Reconquista

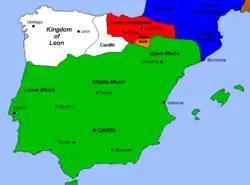
The Caliphate of Córdoba in the early 10th century

After the establishment of a local emirate, Al-Walid I, ruler of the Umayyad Caliphate, removed many of the successful Muslim commanders. Tariq ibn Ziyad was recalled to Damascus and replaced with Musa ibn-Nusayr, who had been his former superior. Musa's son, Abd al-Aziz ibn Musa, apparently married Egilona, Roderic's widow, and established his regional government in Seville. He was suspected of being under the influence of his wife and was accused of wanting to convert to Christianity and of planning a secessionist rebellion. A concerned Al-Walid I ordered Abd al-Aziz's assassination. Al-Walid I died in 715 and was succeeded by his brother, Sulayman ibn Abd al-Malik. Sulayman appears to have punished the surviving Musa ibn Nusayr, who died during the Hajj in 716. In the end, Abd al-Aziz ibn Musa's cousin, Ayyub ibn Habib al-Lakhmi, became the wali (governor) of al-Andalus.